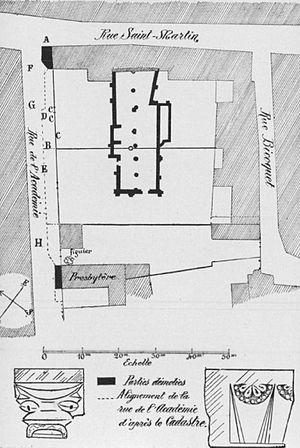
plan des fouilles du cimetière de l’église Saint-Martin de Caen dans les années 1850. A - Maison détruite pour élargir la rue de l’Académie. B - Fin des travaux d’élargissement de 1855. C-D - Cercueils exhumés. E - Trou donnant dans une ancienne carrière. F-G - Sablon et terre retournée retrouvés pendant les travaux de pose de canalisations en 1858. H - Fin du cimetière.
L’église Saint-Martin de Caen est une ancienne église paroissiale catholique, aujourd'hui en ruine, située dans la ville de Caen. Les vestiges de l'église font l’objet d’une inscription au titre des monuments historiques depuis le 25 juin 1929.